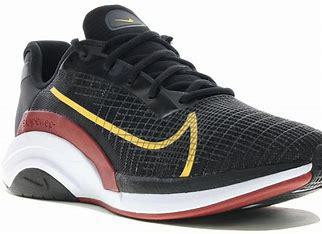
Brand: Nike
Model: Zoomx Superrep Surge